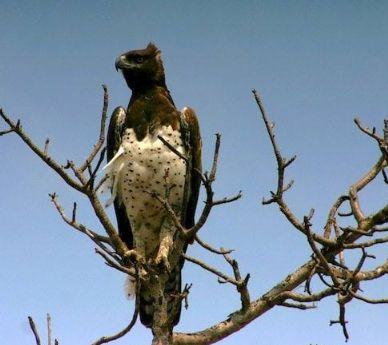
Ndege ameketi juu ya tawi la mti akitizama mazingira kwa utulivu huku upepo mwanana ukipulizaa manyoya yake, ikionyesha utulivu wa asili na uzuri wa wanyama wanaoishi kwa kufungamana na mazingira yao.